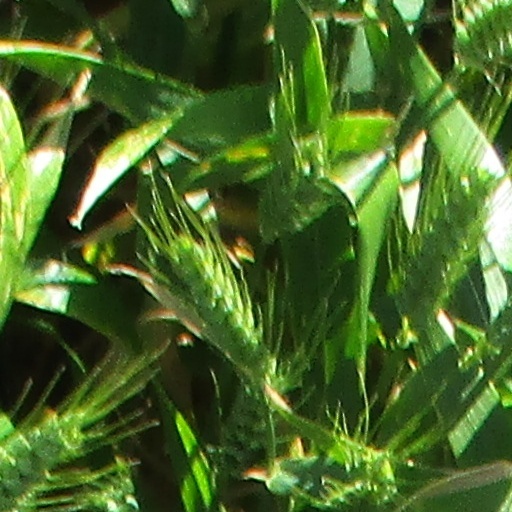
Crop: wheat